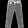
Label: Trouser